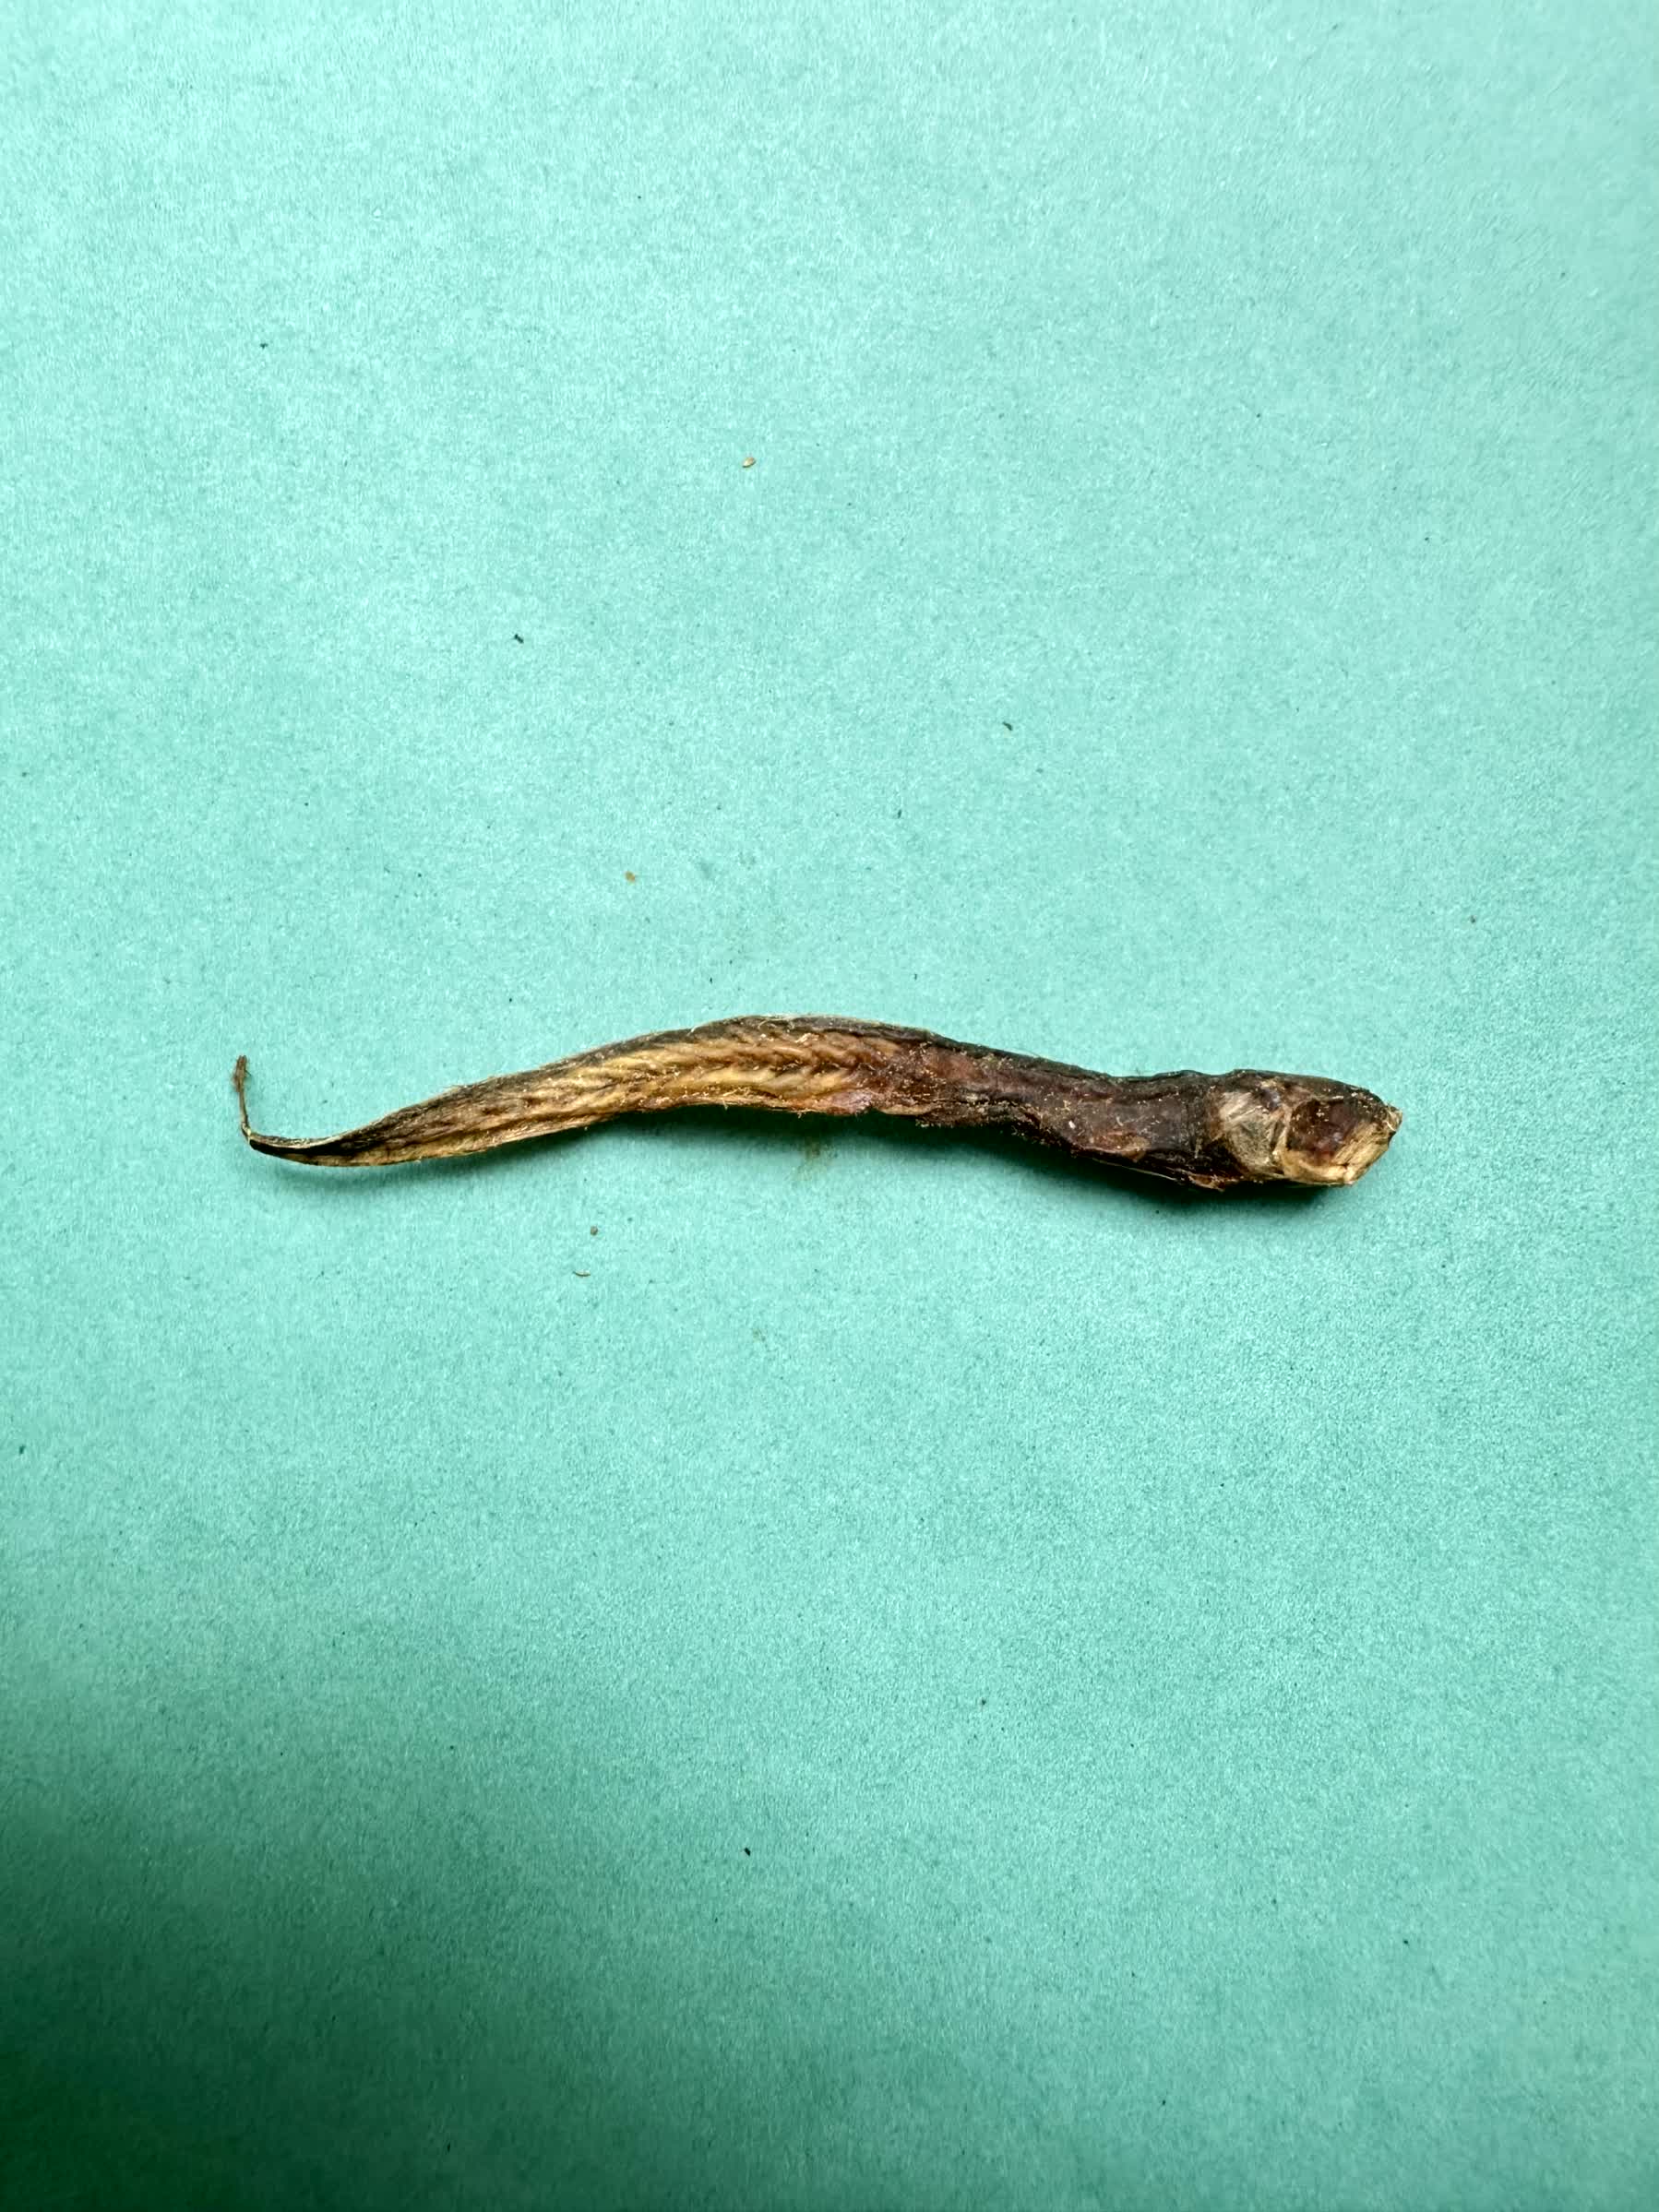
Species: Chewa